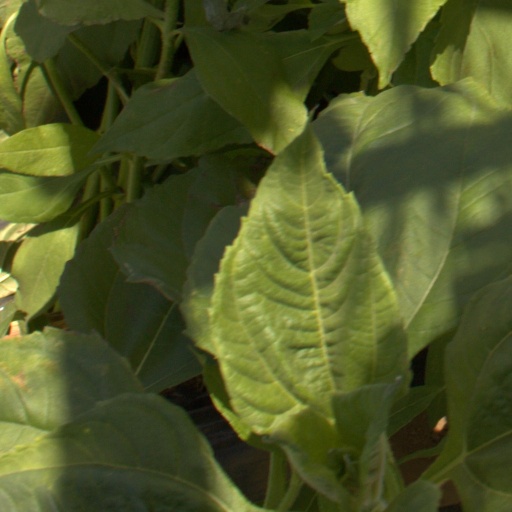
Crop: Jerusalem artichoke